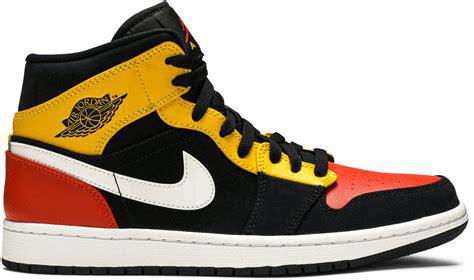
Brand: Jordan
Model: 1 Mid